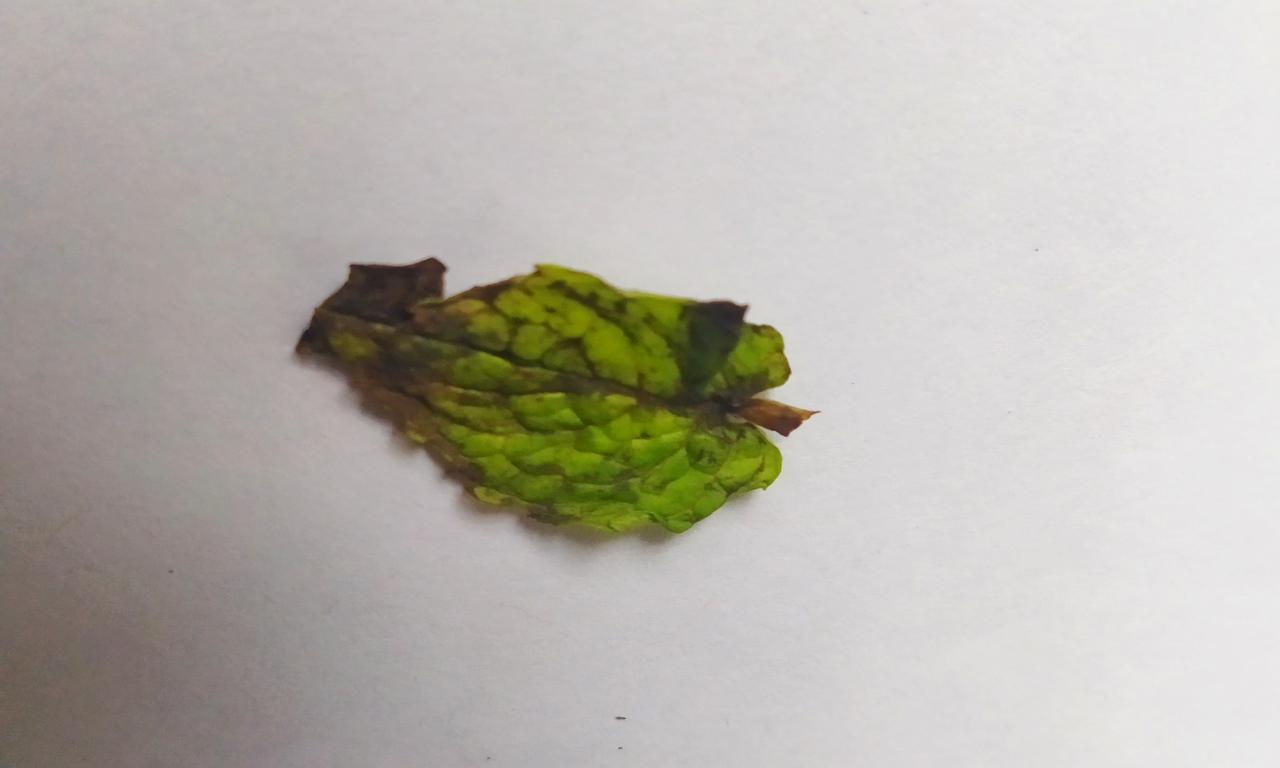
Label: Spoiled